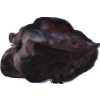
Label: carambola